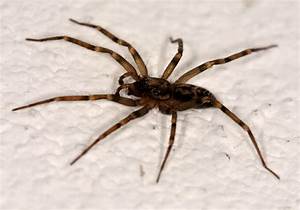
Label: ragno